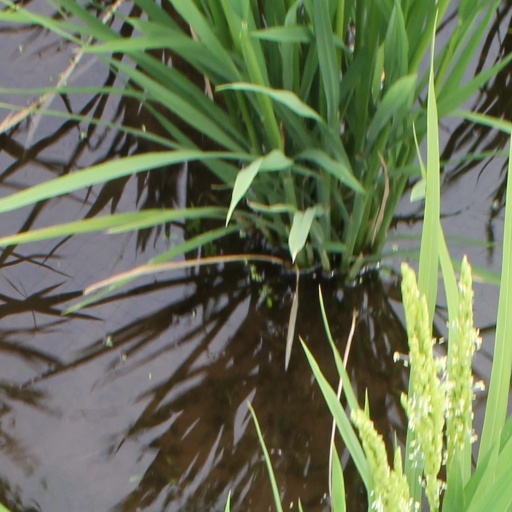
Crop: rice